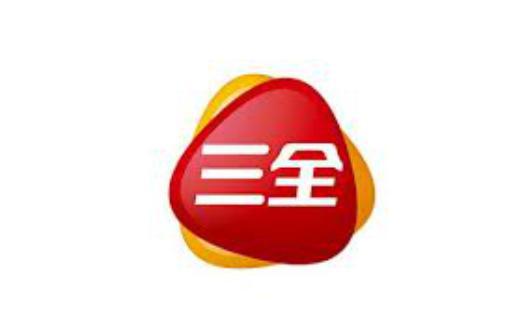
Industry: Food